355

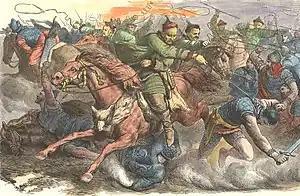
The Huns in battle with the Alans by Peter Johann Nepomuk Geiger (1873)

Year 355 (CCCLV) was a common year starting on Sunday of the Julian calendar. At the time, it was known as the Year of the Consulship of Arbitio and Maesius (or, less frequently, year 1108 "Ab urbe condita"). The denomination 355 for this year has been used since the early medieval period, when the Anno Domini calendar era became the prevalent method in Europe for naming years.